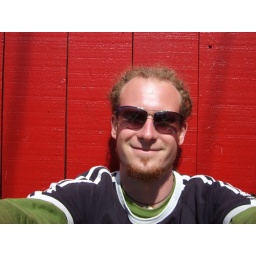
Selfportrait in front of red wall